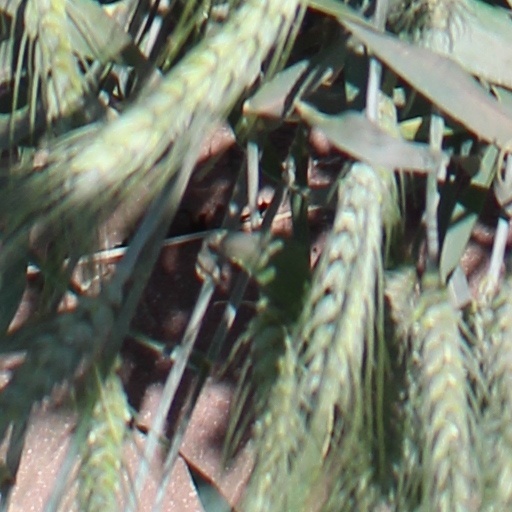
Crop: wheat